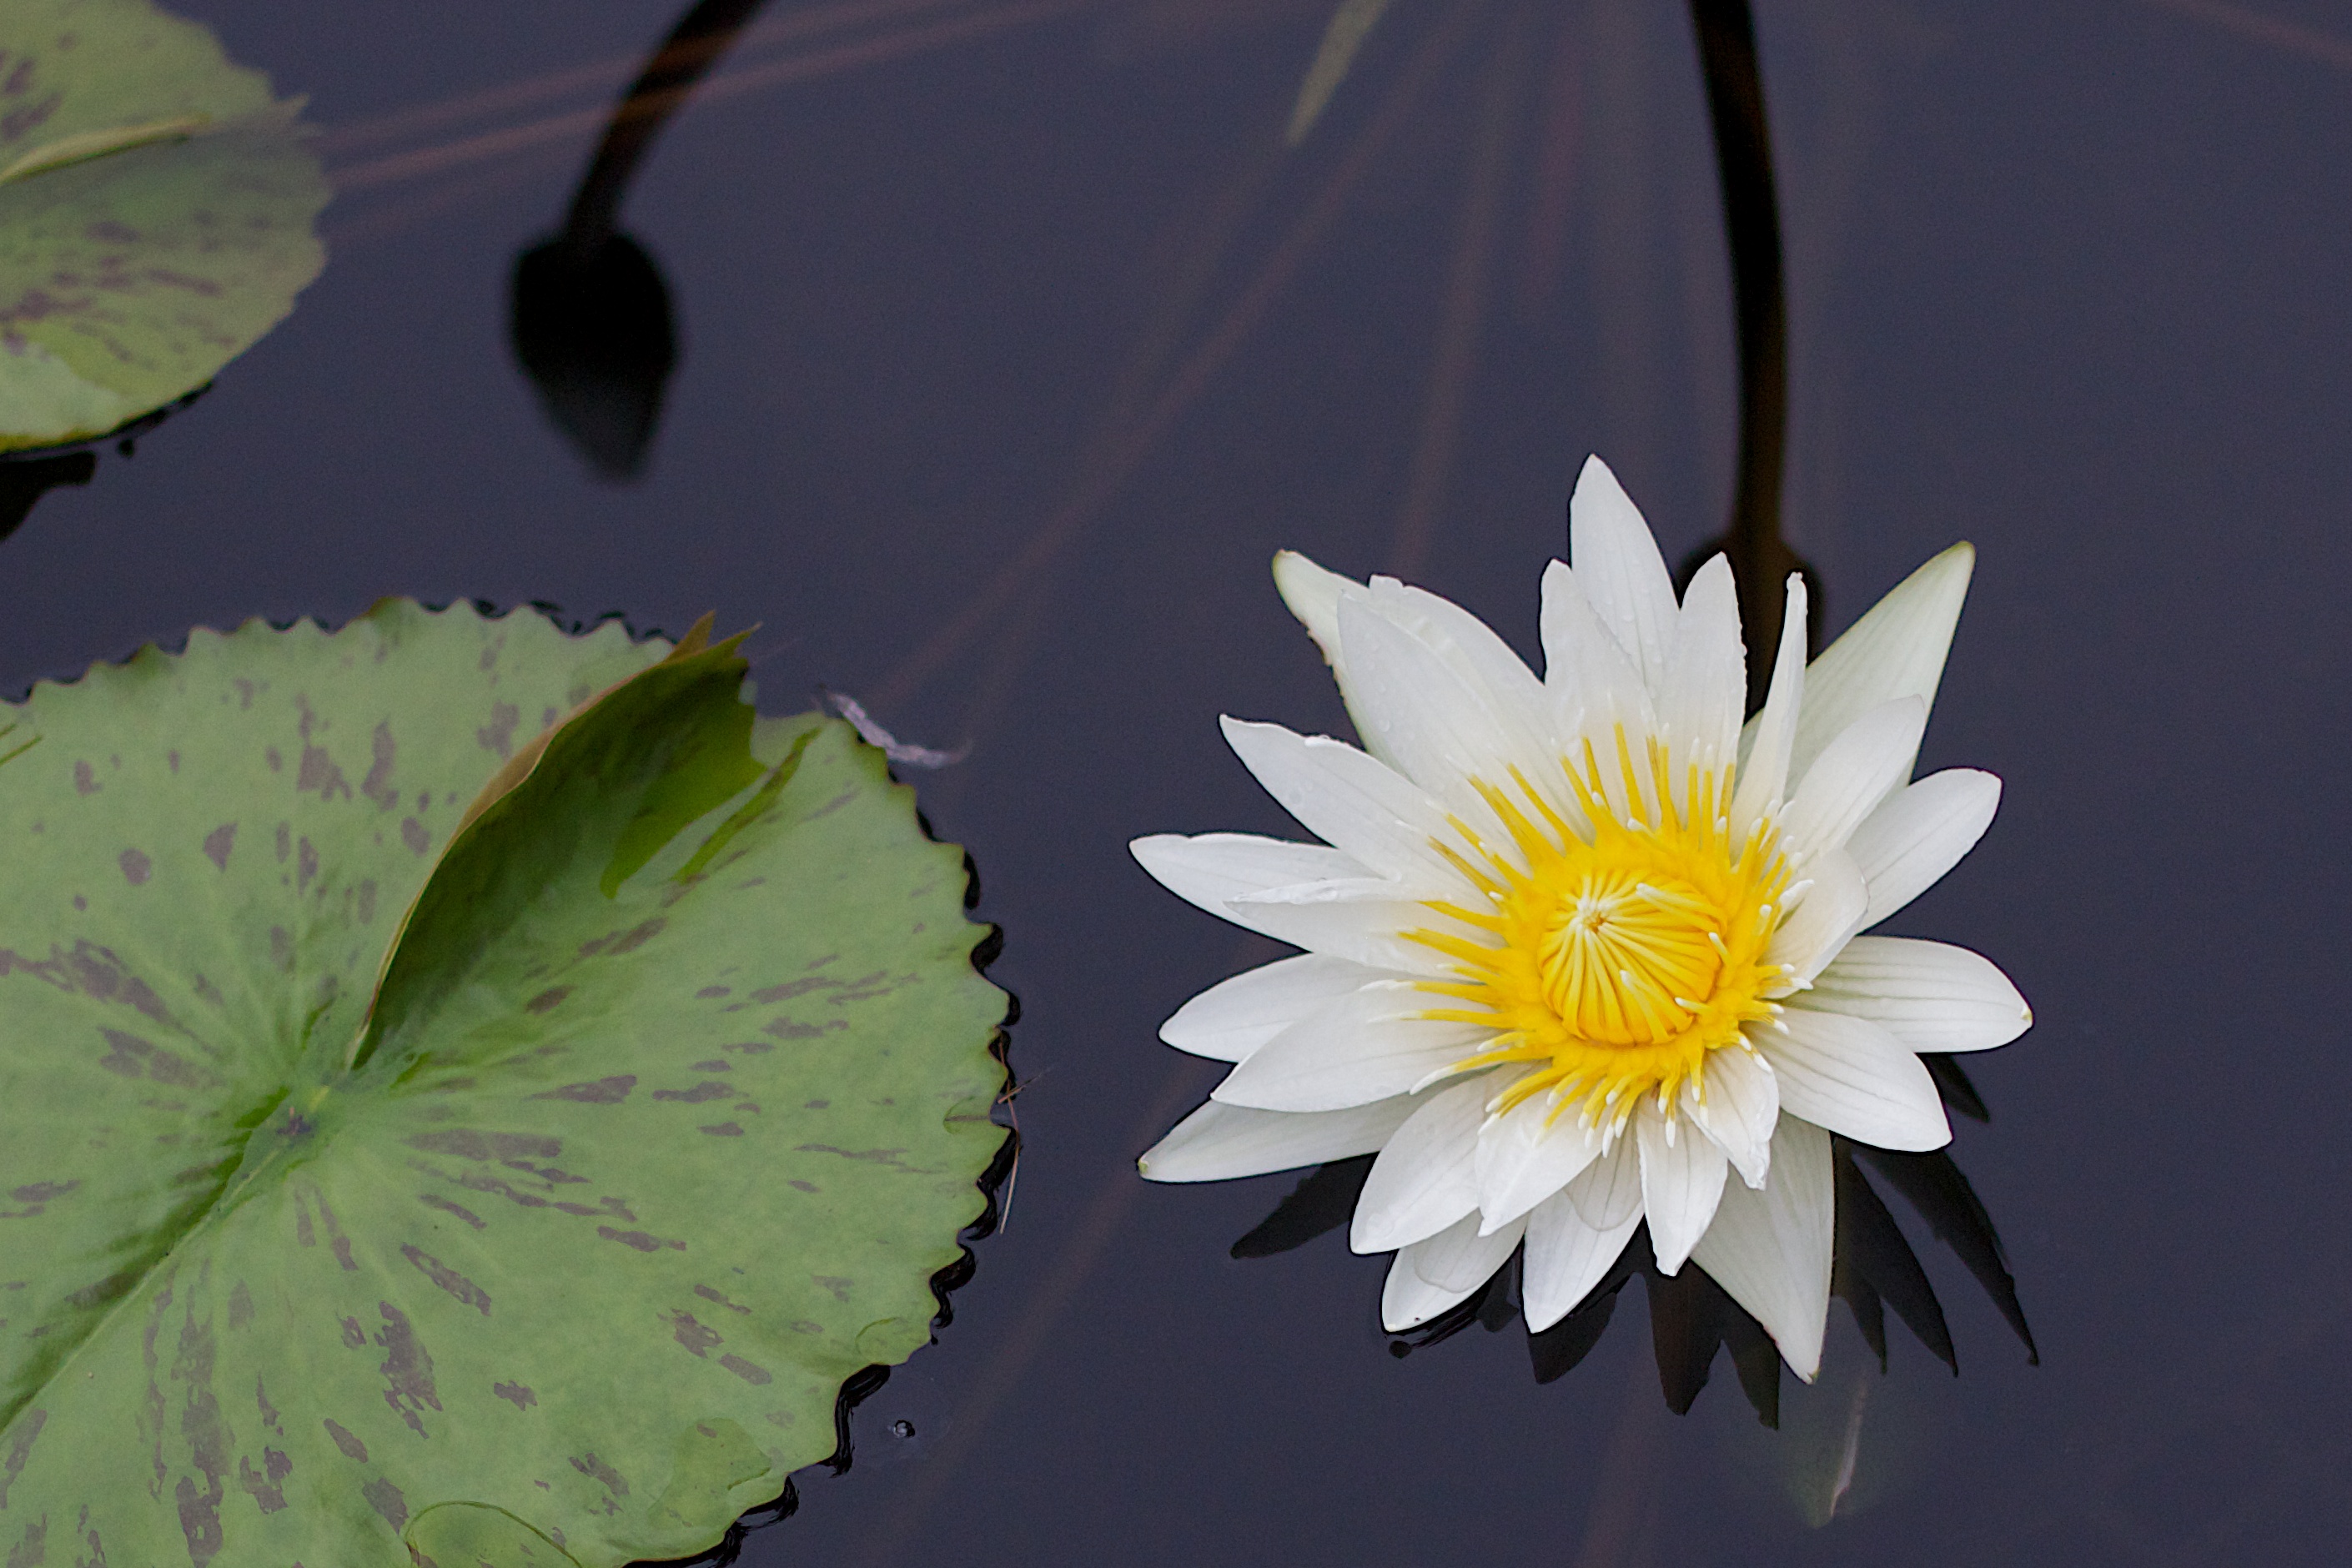
plant, leaf, flower, petal, green, botany, yellow, sacred lotus, aquatic plant, flora, close up, lotus, odyssey, longwoodgardens, macro photography, flowering plant, plant stem, land plant, lotus family